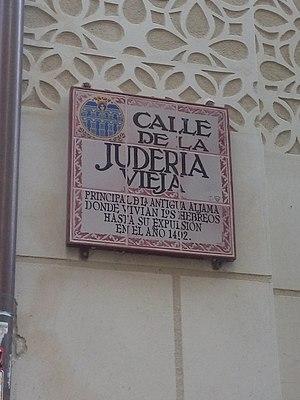
Le terme aljama en castillan a traditionnellement été utilisé pour faire référence à tous les Juifs ou musulmans d'une localité, soit une communauté.